British Stammering Association

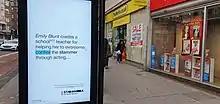
An advertising board in north London displaying an advert as part of the campaign

The "Find The Right Words" campaign was created by VMLY&R for Stamma, and launched in October 2020. It highlights the problems caused by negative language used in relation to stammering and asks people to change perceptions of those who stammer.